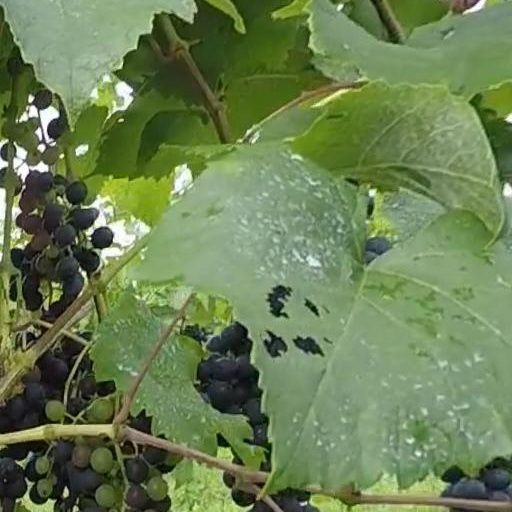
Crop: grape